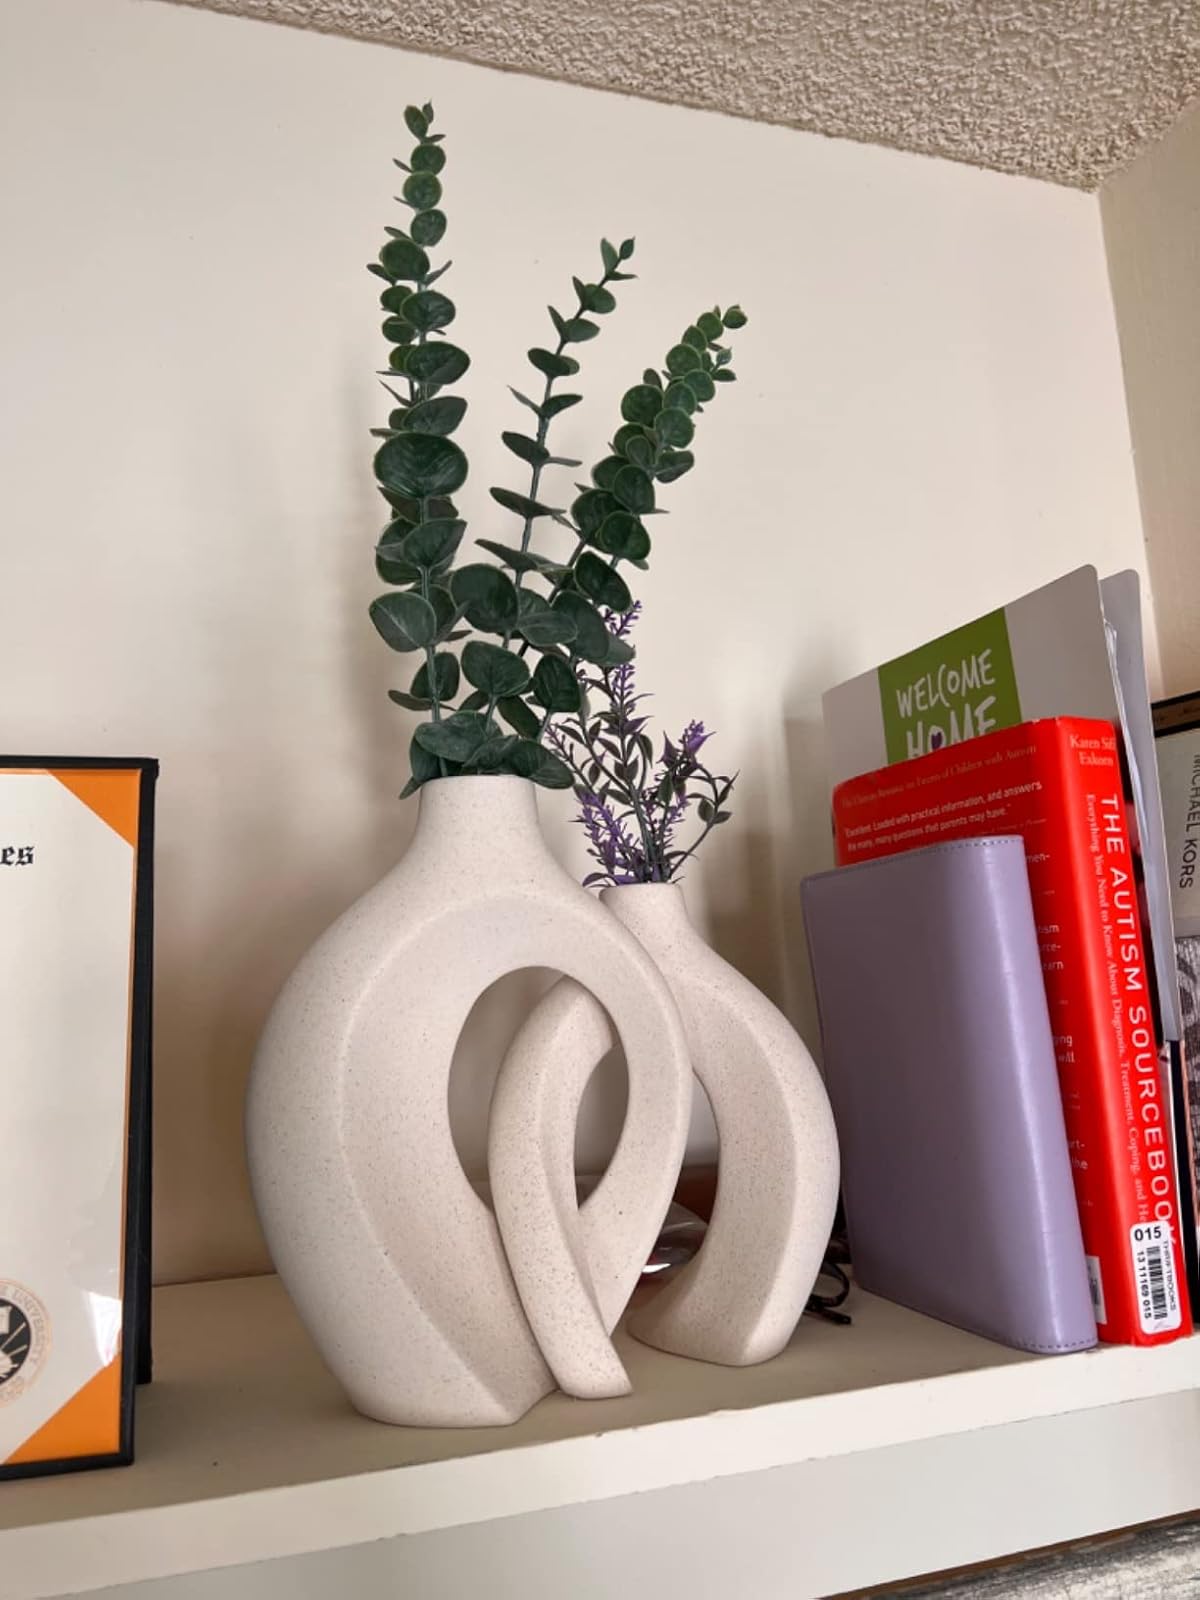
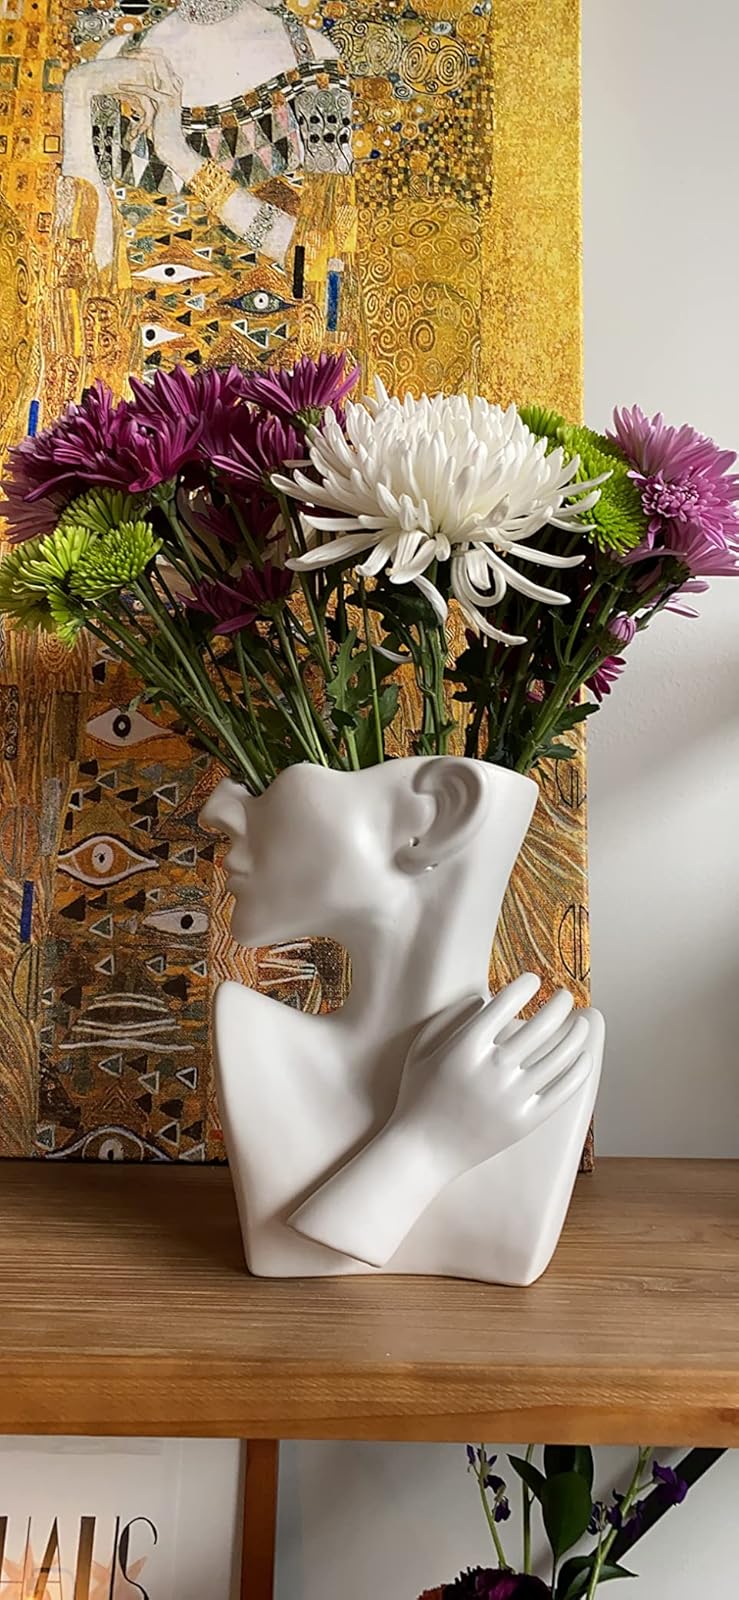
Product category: vase
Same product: no